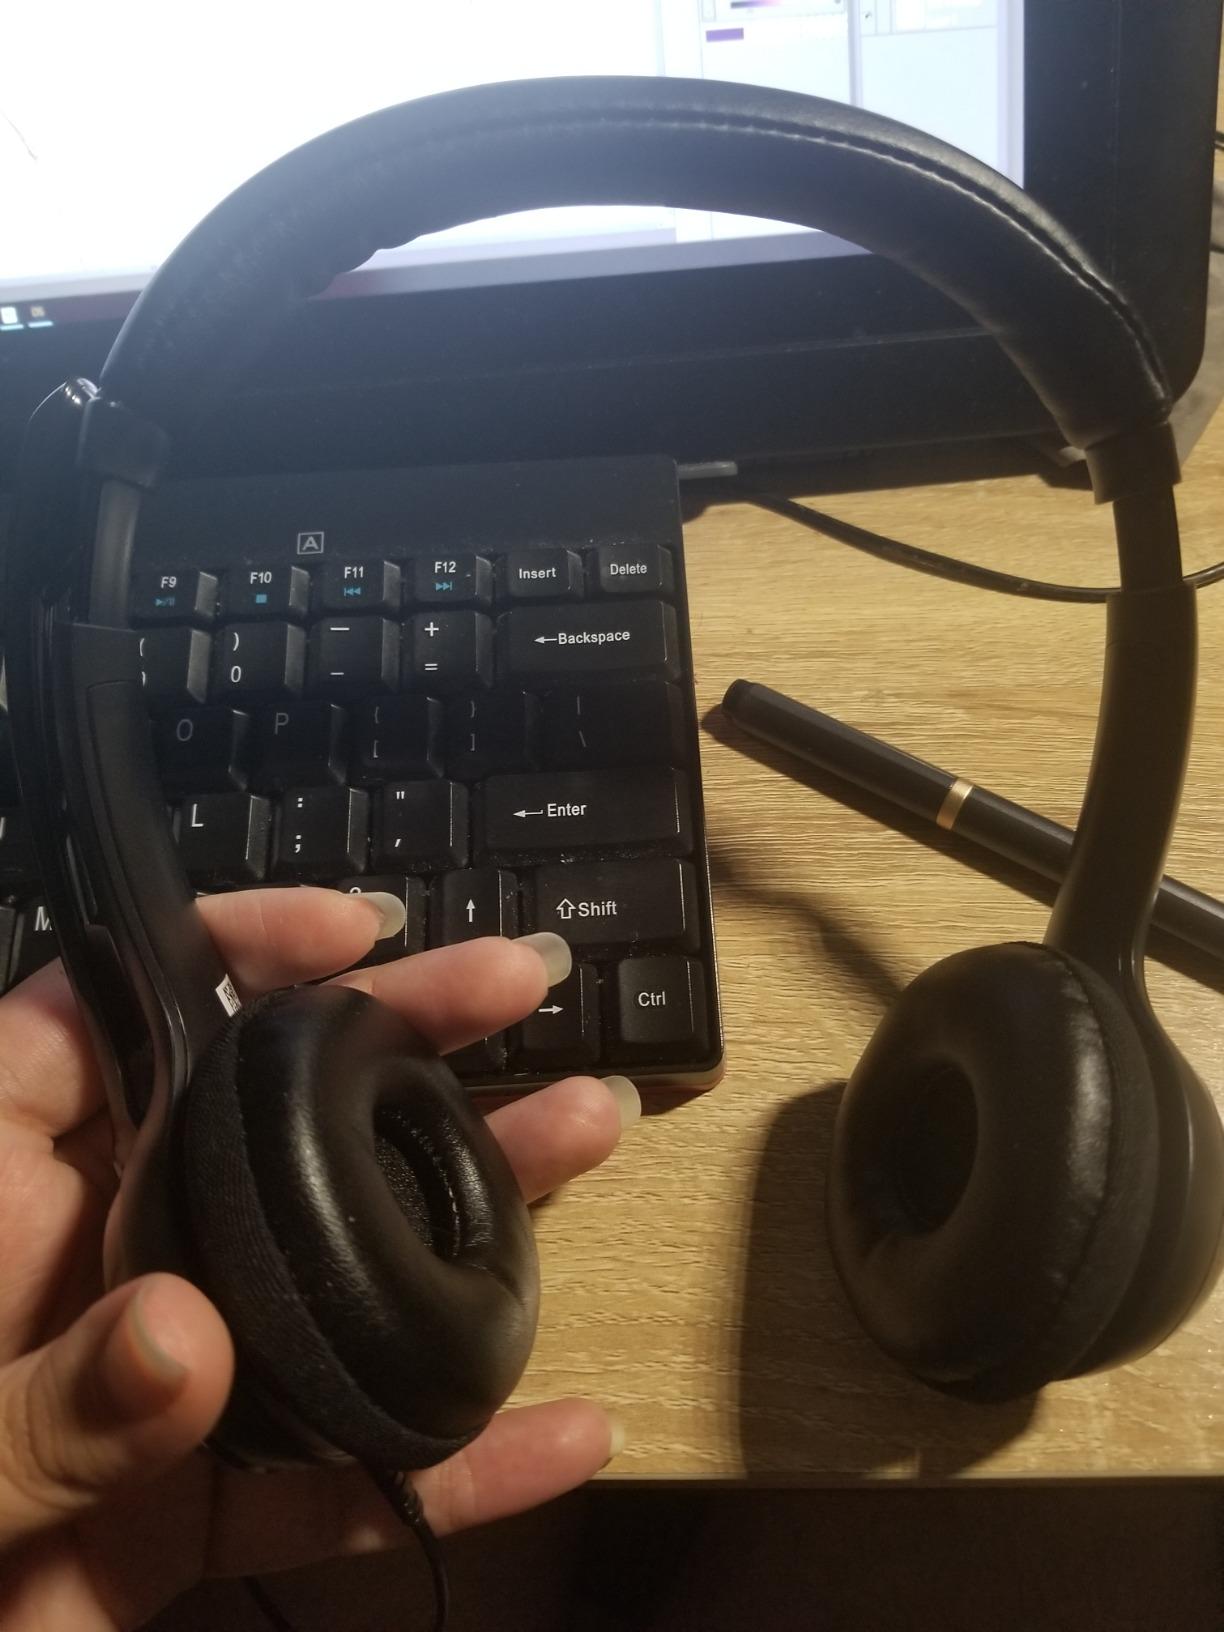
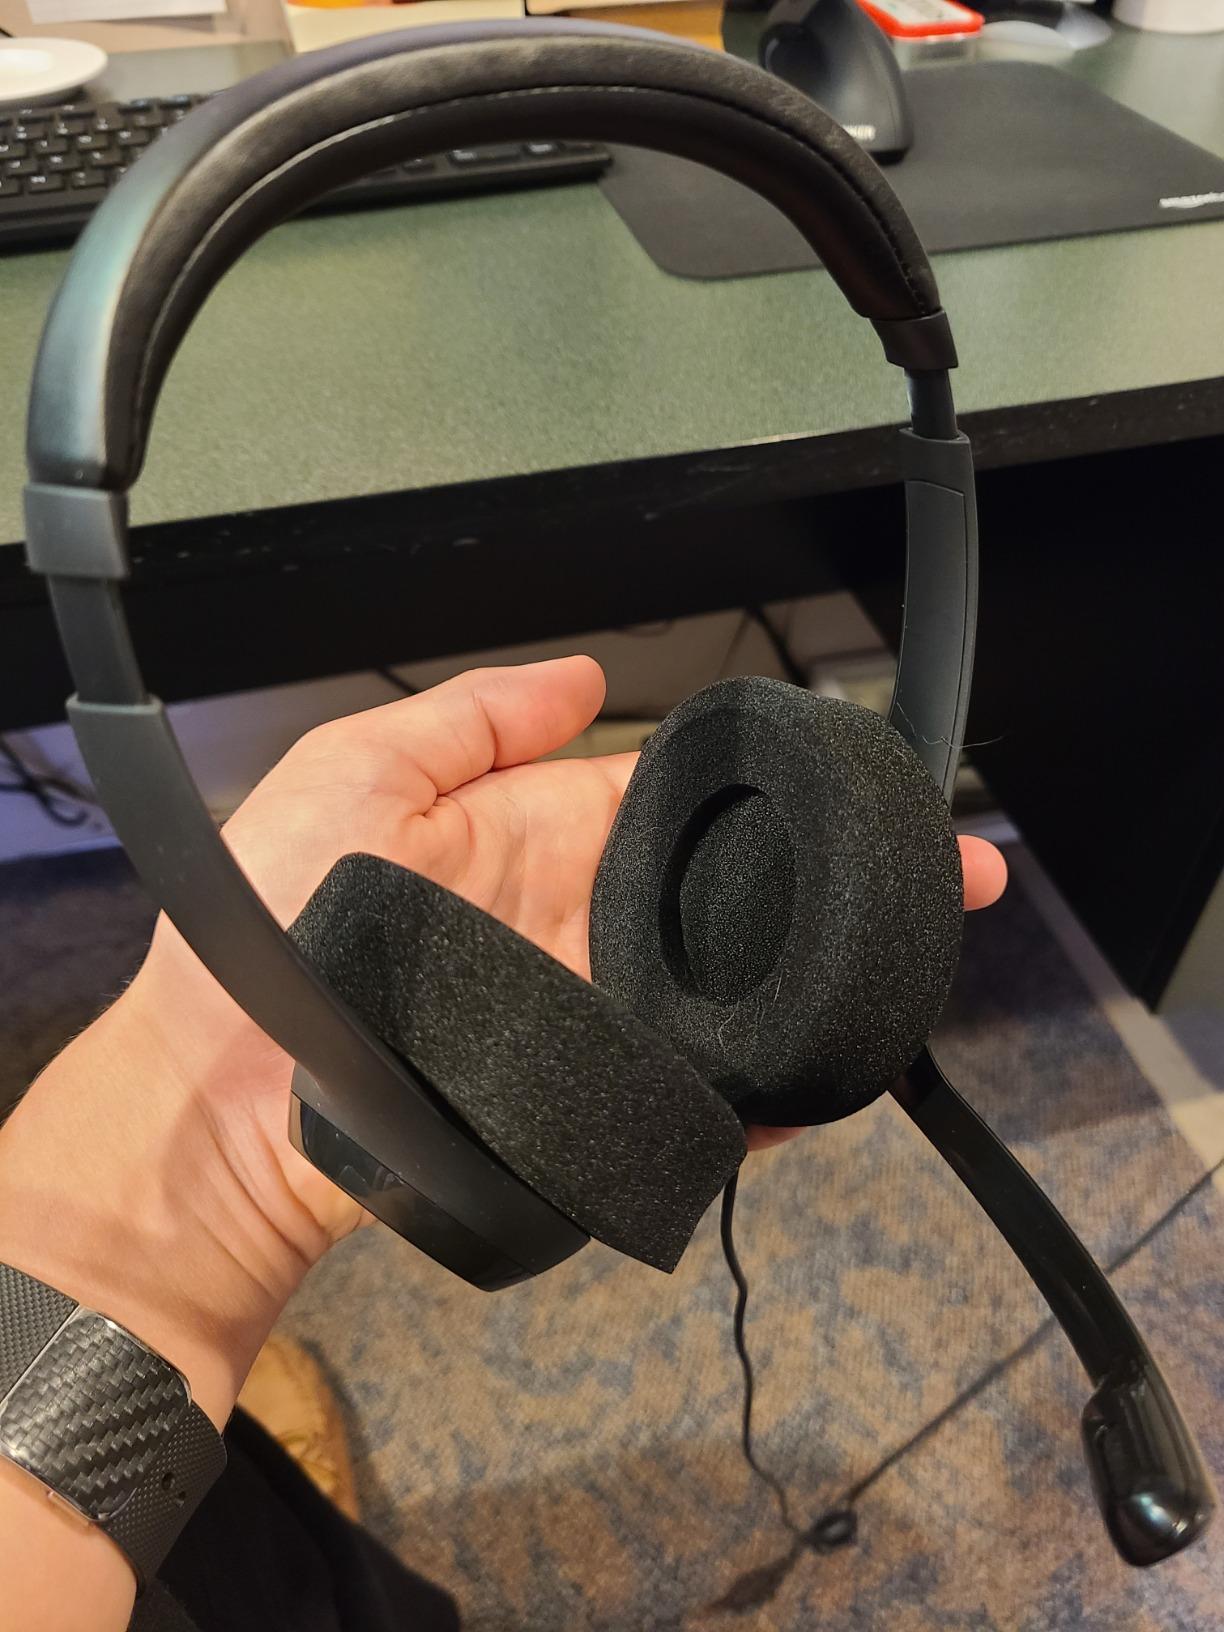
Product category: headphones
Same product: yes